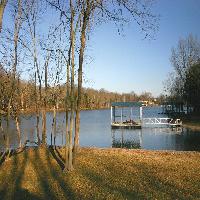
Weather: sun or clear